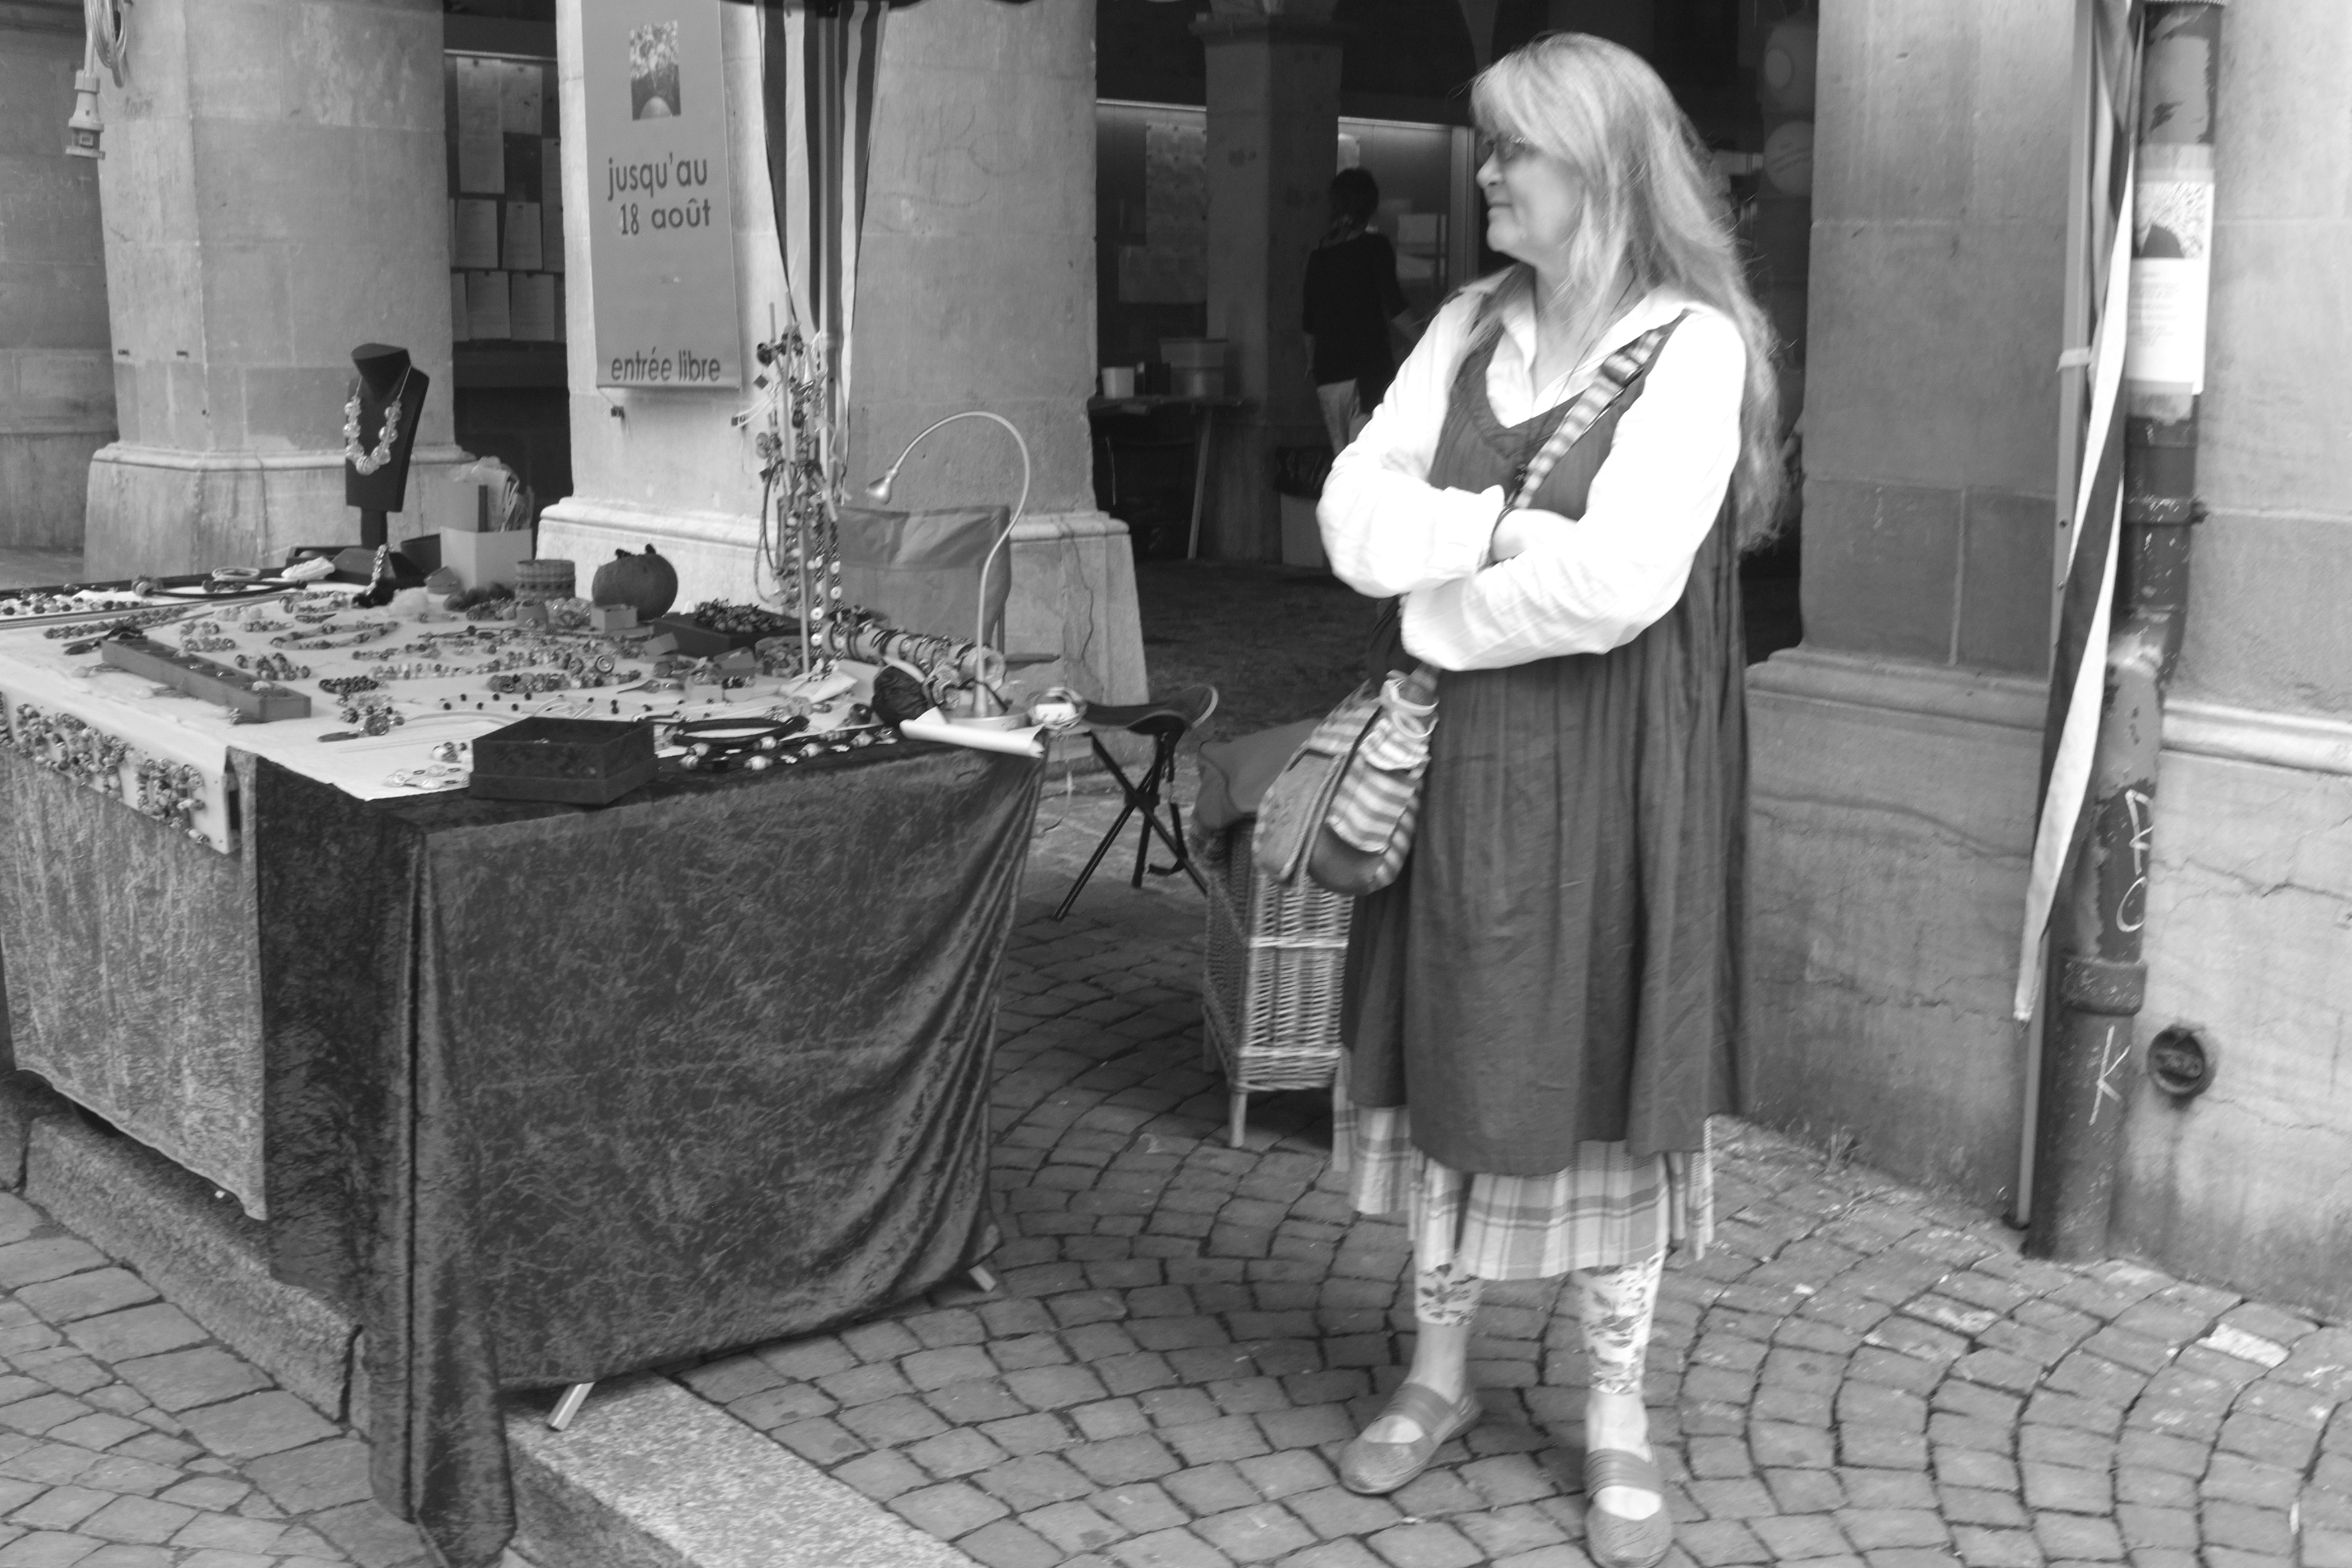
black and white, street, urban, fujifilm, black, monochrome, bw, blackandwhite, 2012, x100, switzerland, fuji, finepixx100, lausanne, monochrome photography, human positions